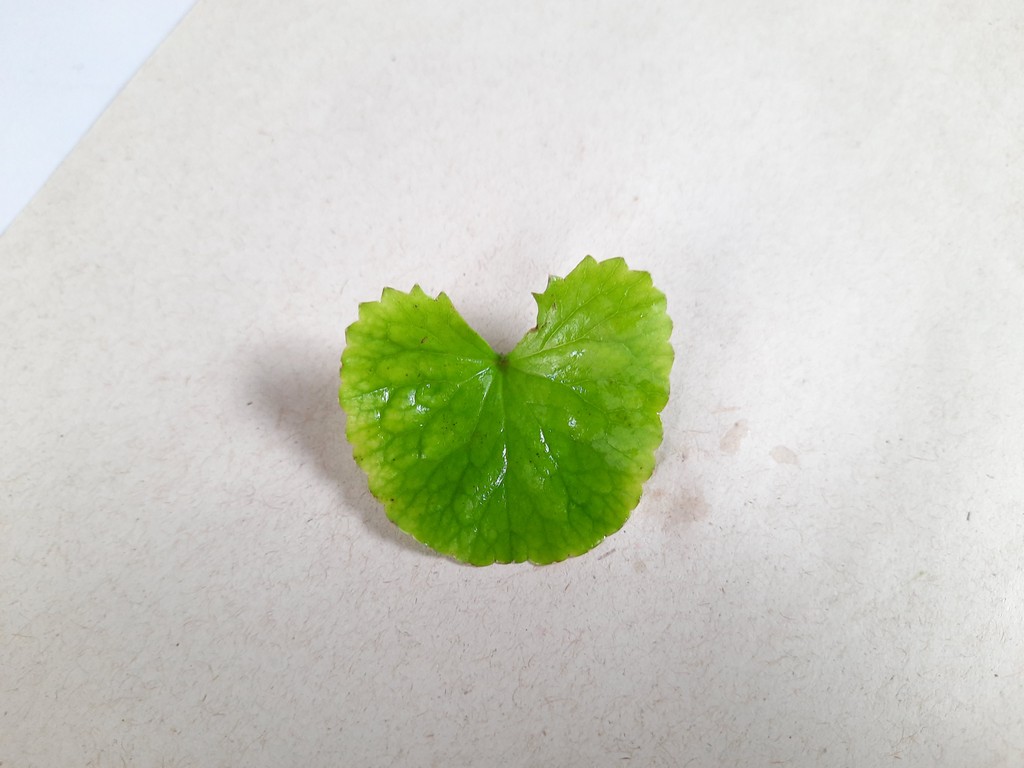
Label: Healthy